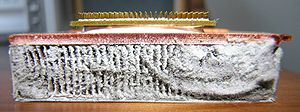
Støv
Kølepladen på en bærbar computer dækket af et tykt lag støv
Støv er det generelle navn for små faste partikler med en diameter på mindre end 0,5 millimeter. Støv opstår i Jordens atmosfære fra mange forskellige kilder såsom jord der løftes af vinden, vulkanudbrud og forurening. Støv i hjem, kontorer og andre menneskeskabte miljøer består af menneskers hudceller, planters pollen, menneskers og dyrs hår, tekstilfibre, papirfibre, mineraler fra udendørsjord og mange andre materialer som kan findes i det lokale miljø.